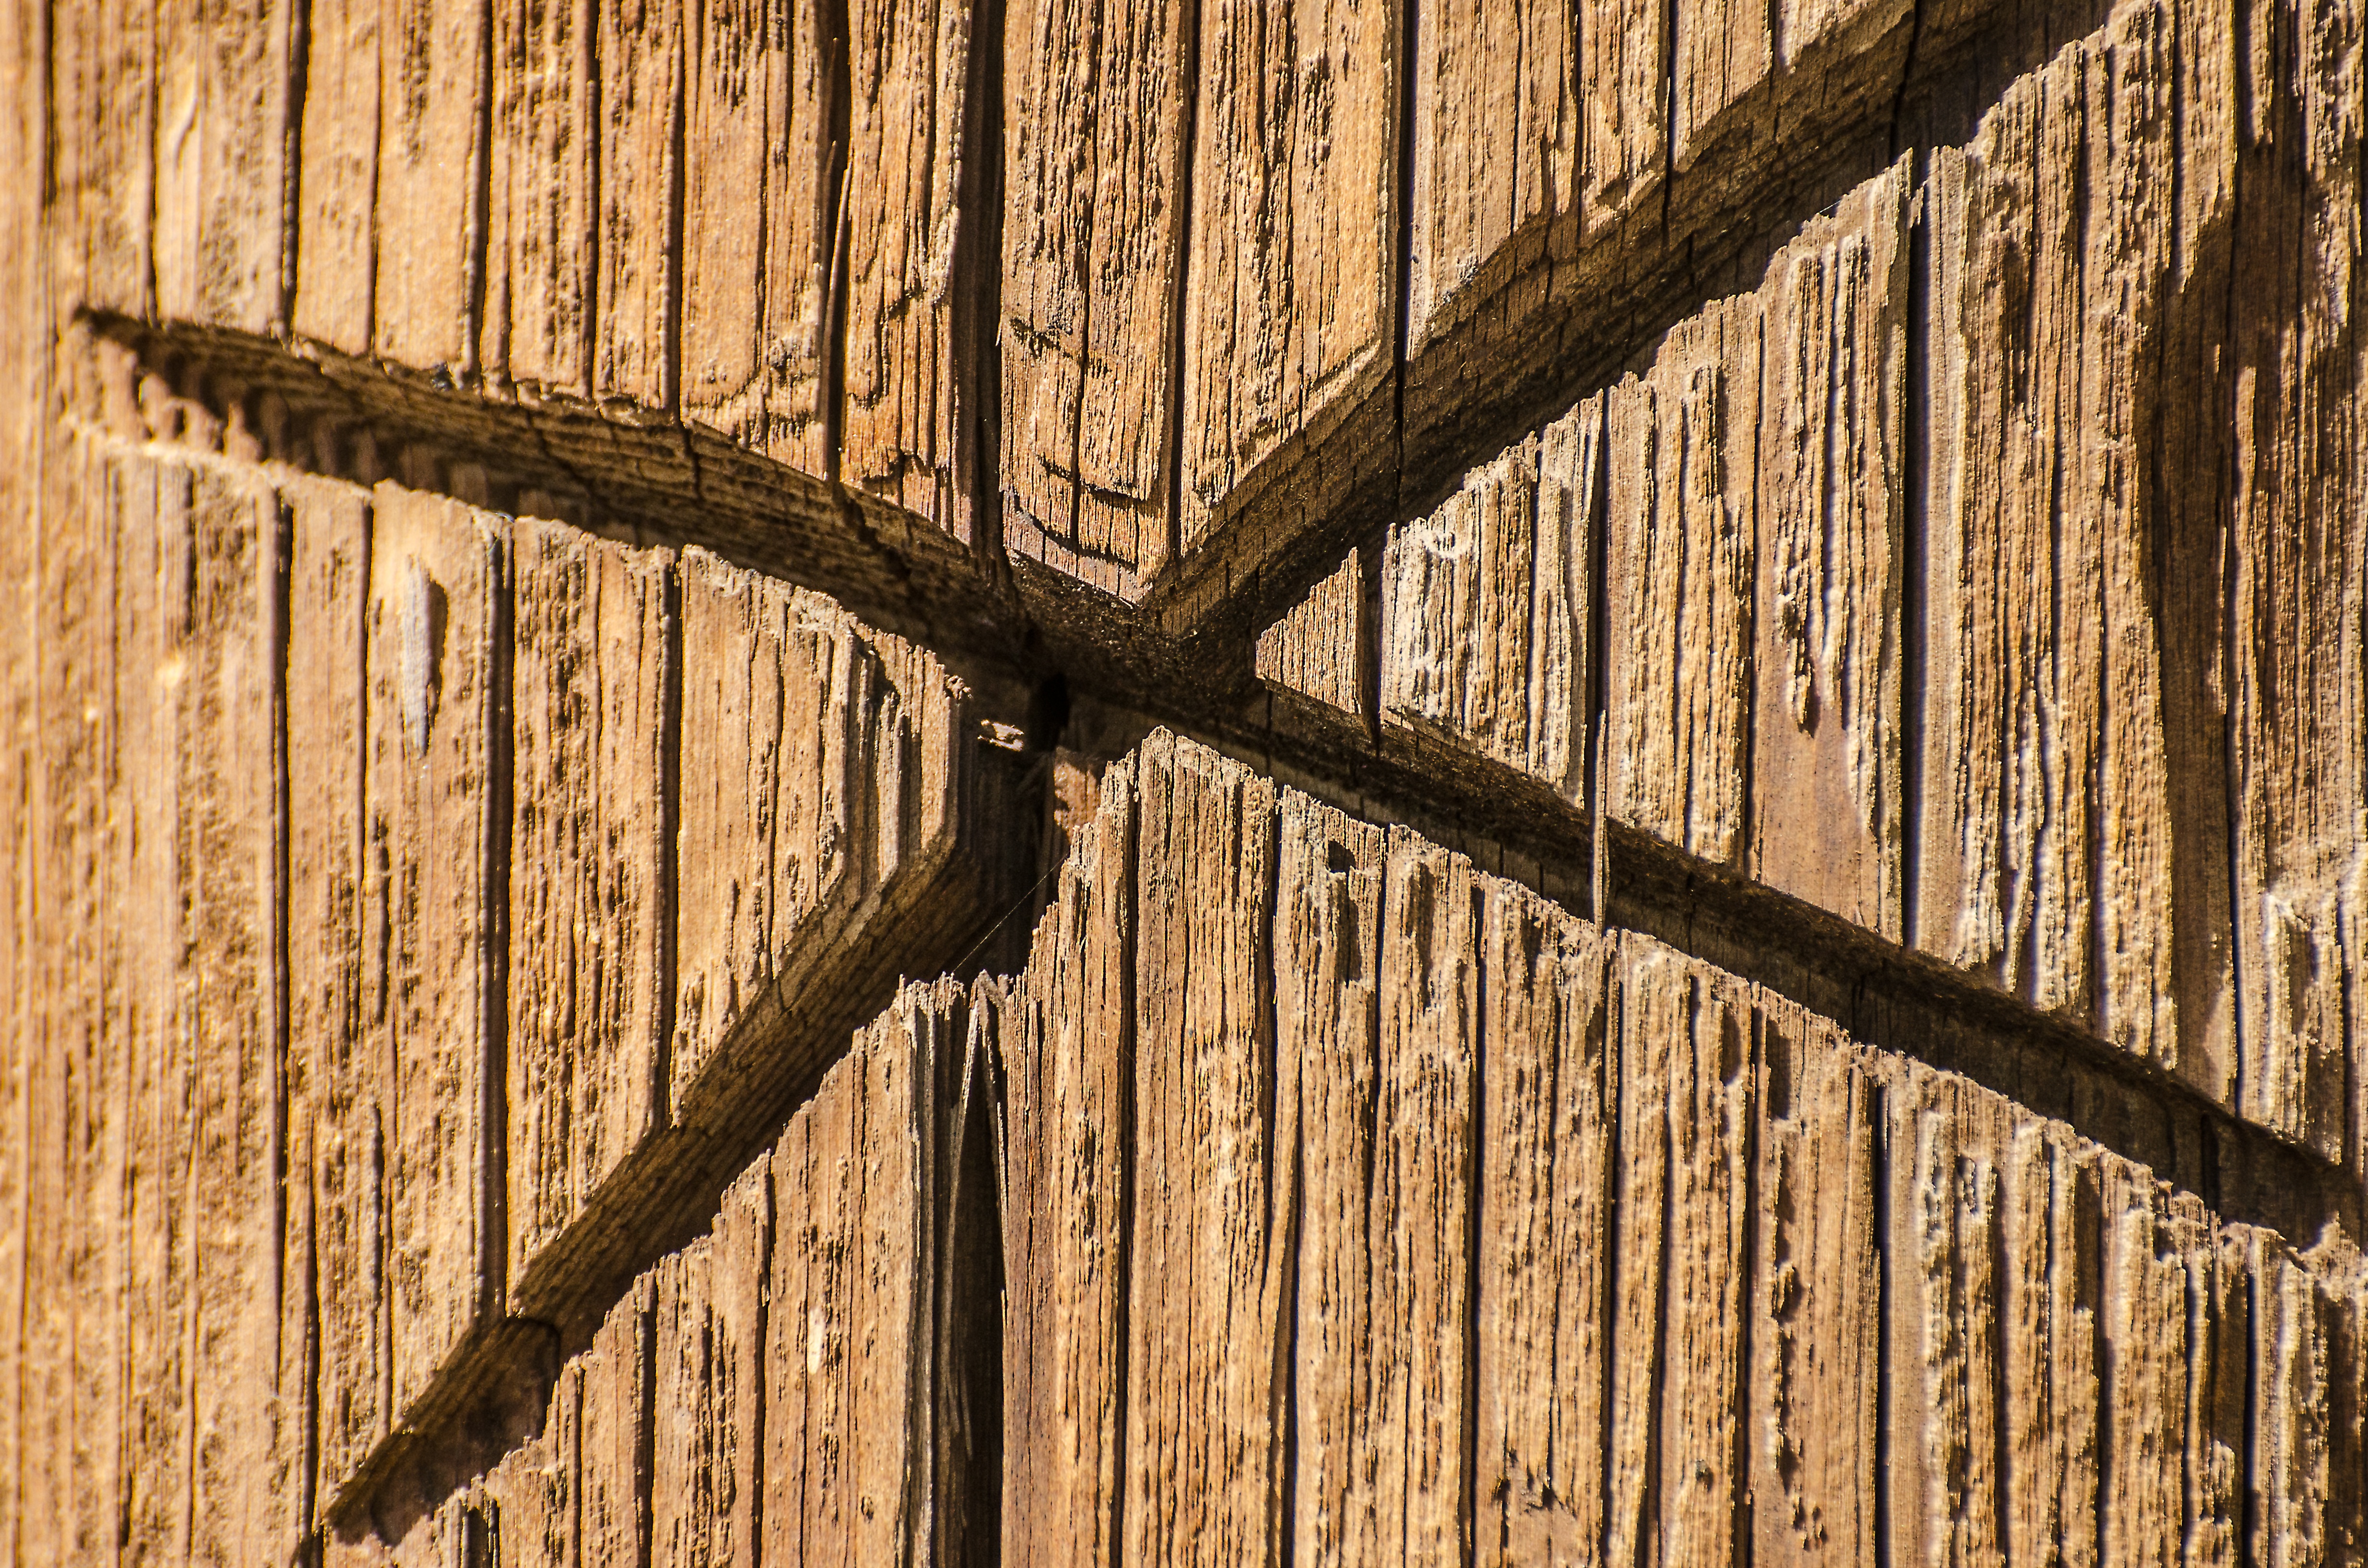
tree, branch, fence, post, wood, texture, trunk, wall, line, symbol, soil, lumber, twig, wood post, x, bamboo, symbols, wood grain, plant stem, outdoor structure, home fencing, x in wood